Gennadi Bortnikov

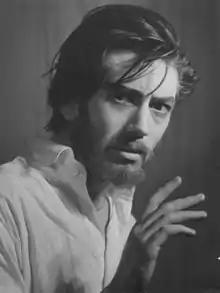

Gennadi Leonidovich Bortnikov (1 April 1939 – 24 March 2007) was a Russian and Soviet actor.